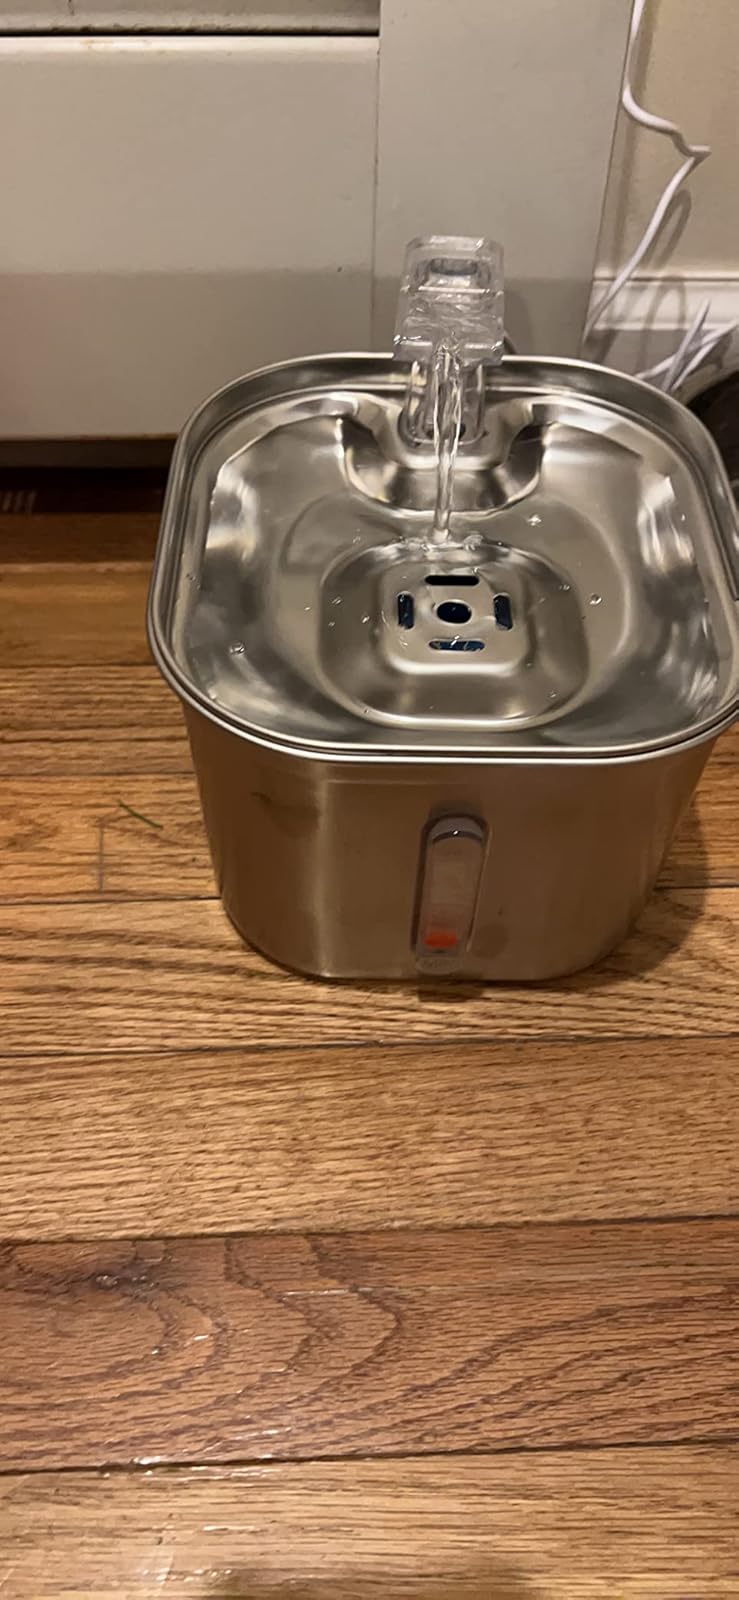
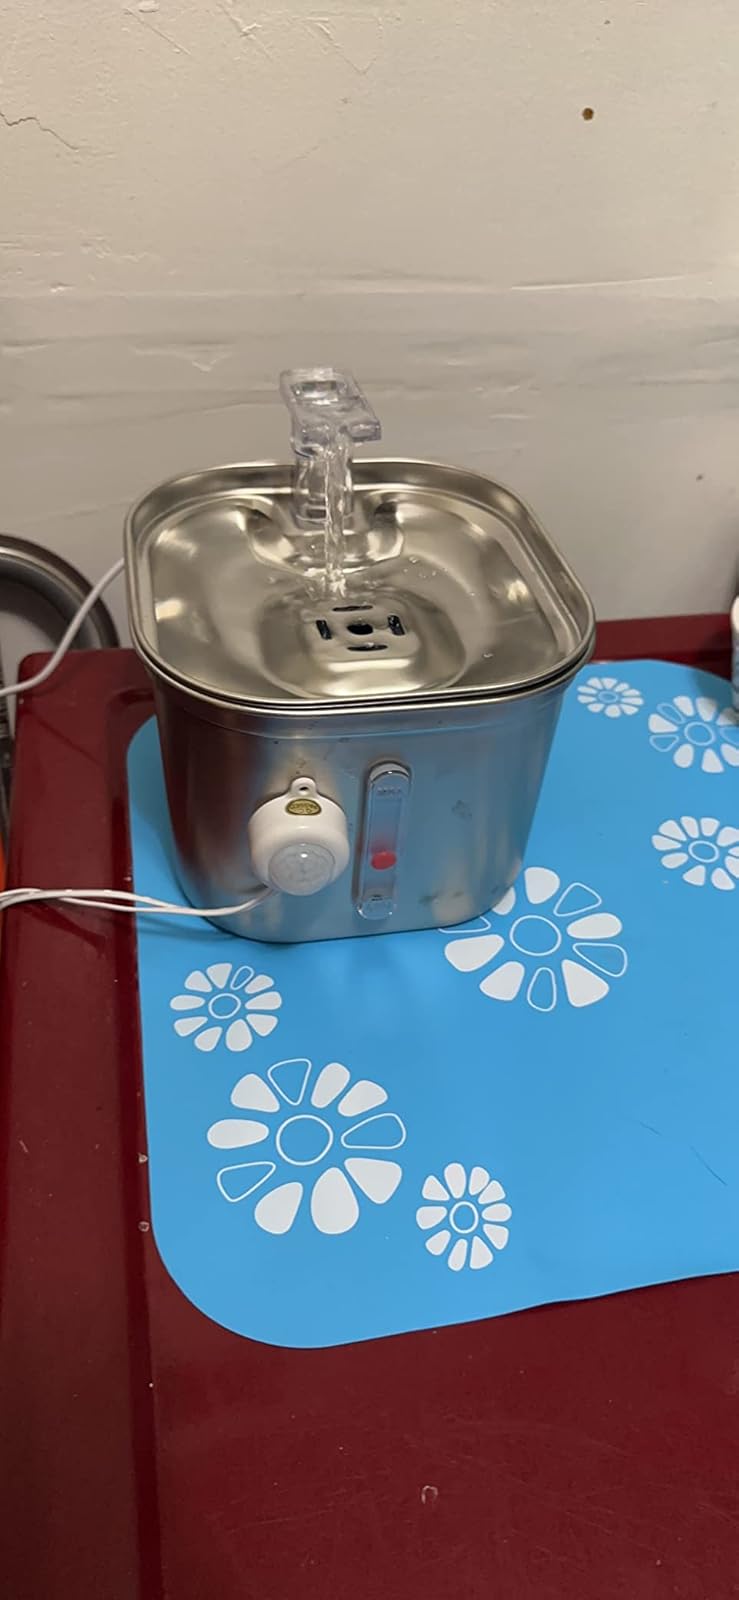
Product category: items_bowl
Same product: yes